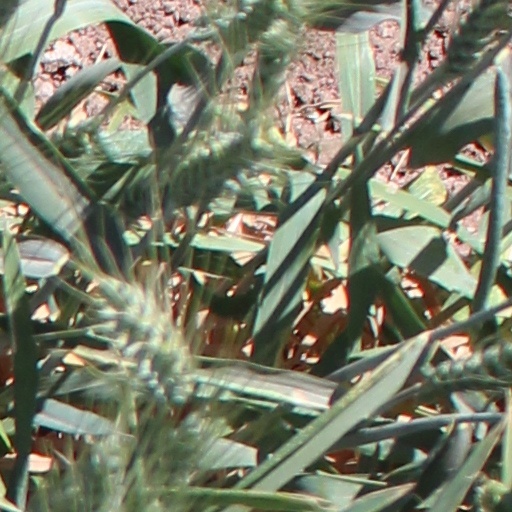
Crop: wheat